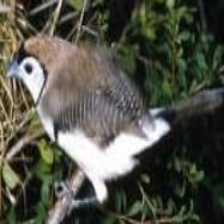
Species: DOUBLE BARRED FINCH
Scientific name: TAENIOPYGIA BICHENOVII
ImageNet parent category: house_finch